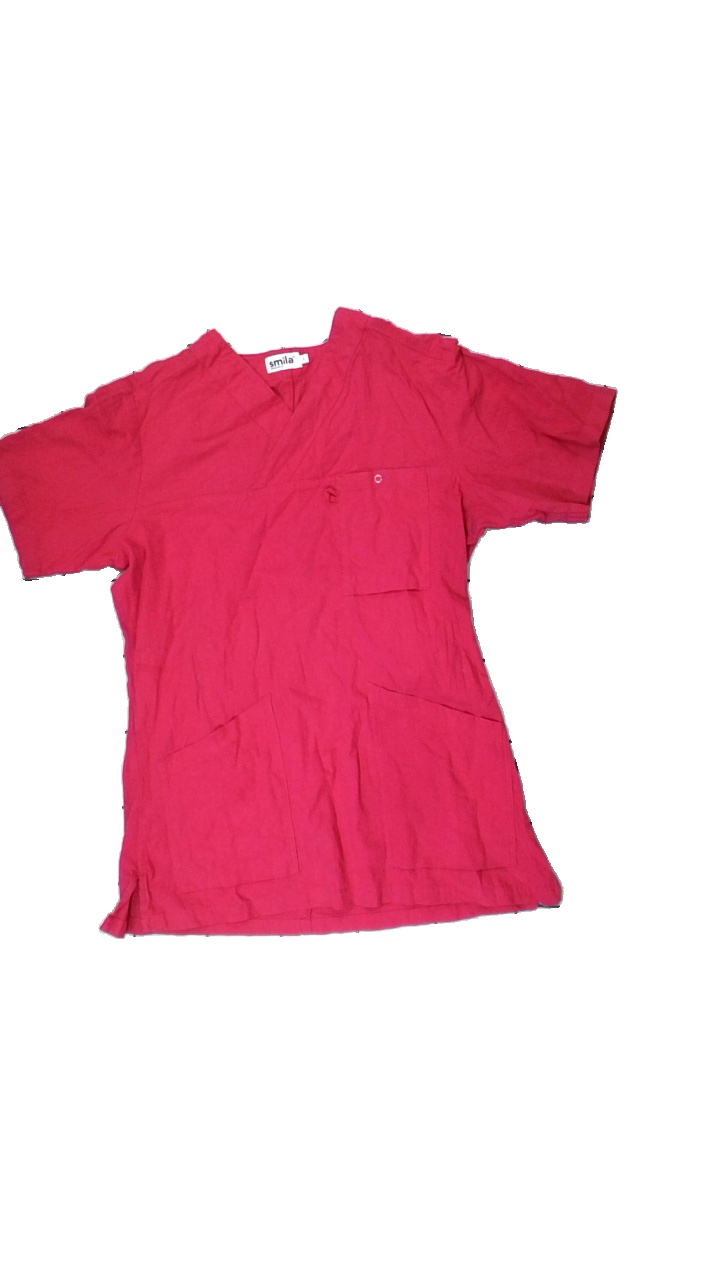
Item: T-shirt (Ladies)
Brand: Smila
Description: Pink t-shirt
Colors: Pink
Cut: Regular
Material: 100% Cotton
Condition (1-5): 5
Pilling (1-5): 5
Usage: Reuse
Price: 50-100